Convoy ON 67

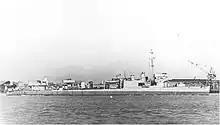
USS "Bernadou"

"U-558" approached the convoy at 2120, but repeatedly turned away to avoid "Bernadou"s patrols until a squall provided cover at midnight. "U-558" torpedoed the Norwegian tanker "Inverarder" at 0045 hrs on 24 February. The tanker sank slowly and "Toward " rescued all 42 of the crew. "U-558" approached again at 0230 hrs and fired a single torpedo at "Edison". The torpedo missed, and "Edison" was unaware it had been fired at. "U-558" torpedoed the Norwegian tanker "Eidanger" at 0255 hrs. "U-558" reloaded and at 0550 hrs torpedoed the British tankers "Anadara" and "Finnanger", and the British freighter "White Crest". All three ships straggled and were sunk. Later that morning, the convoy commodore sent a signal to the escort commander regarding the performance of "U-558": "That chap must be one of their best ones. I do hope you have done him in."